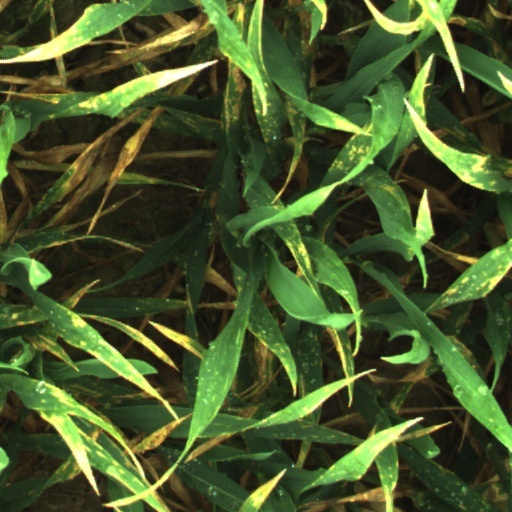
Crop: wheat